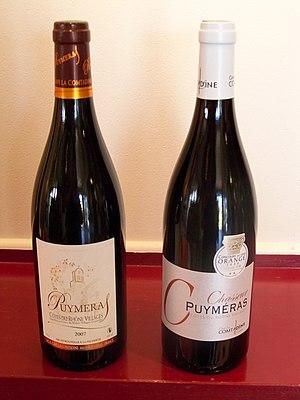
Bouteilles d'AOC Puyméras rouge, Vaucluse
Le puyméras, ou côtes-du-rhône villages Puyméras, est un vin rouge produit autour de Puyméras, dans les départements de Vaucluse et de la Drôme.